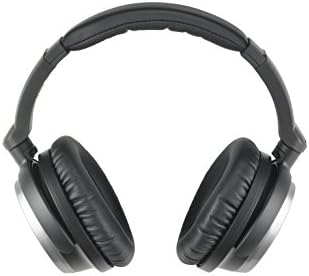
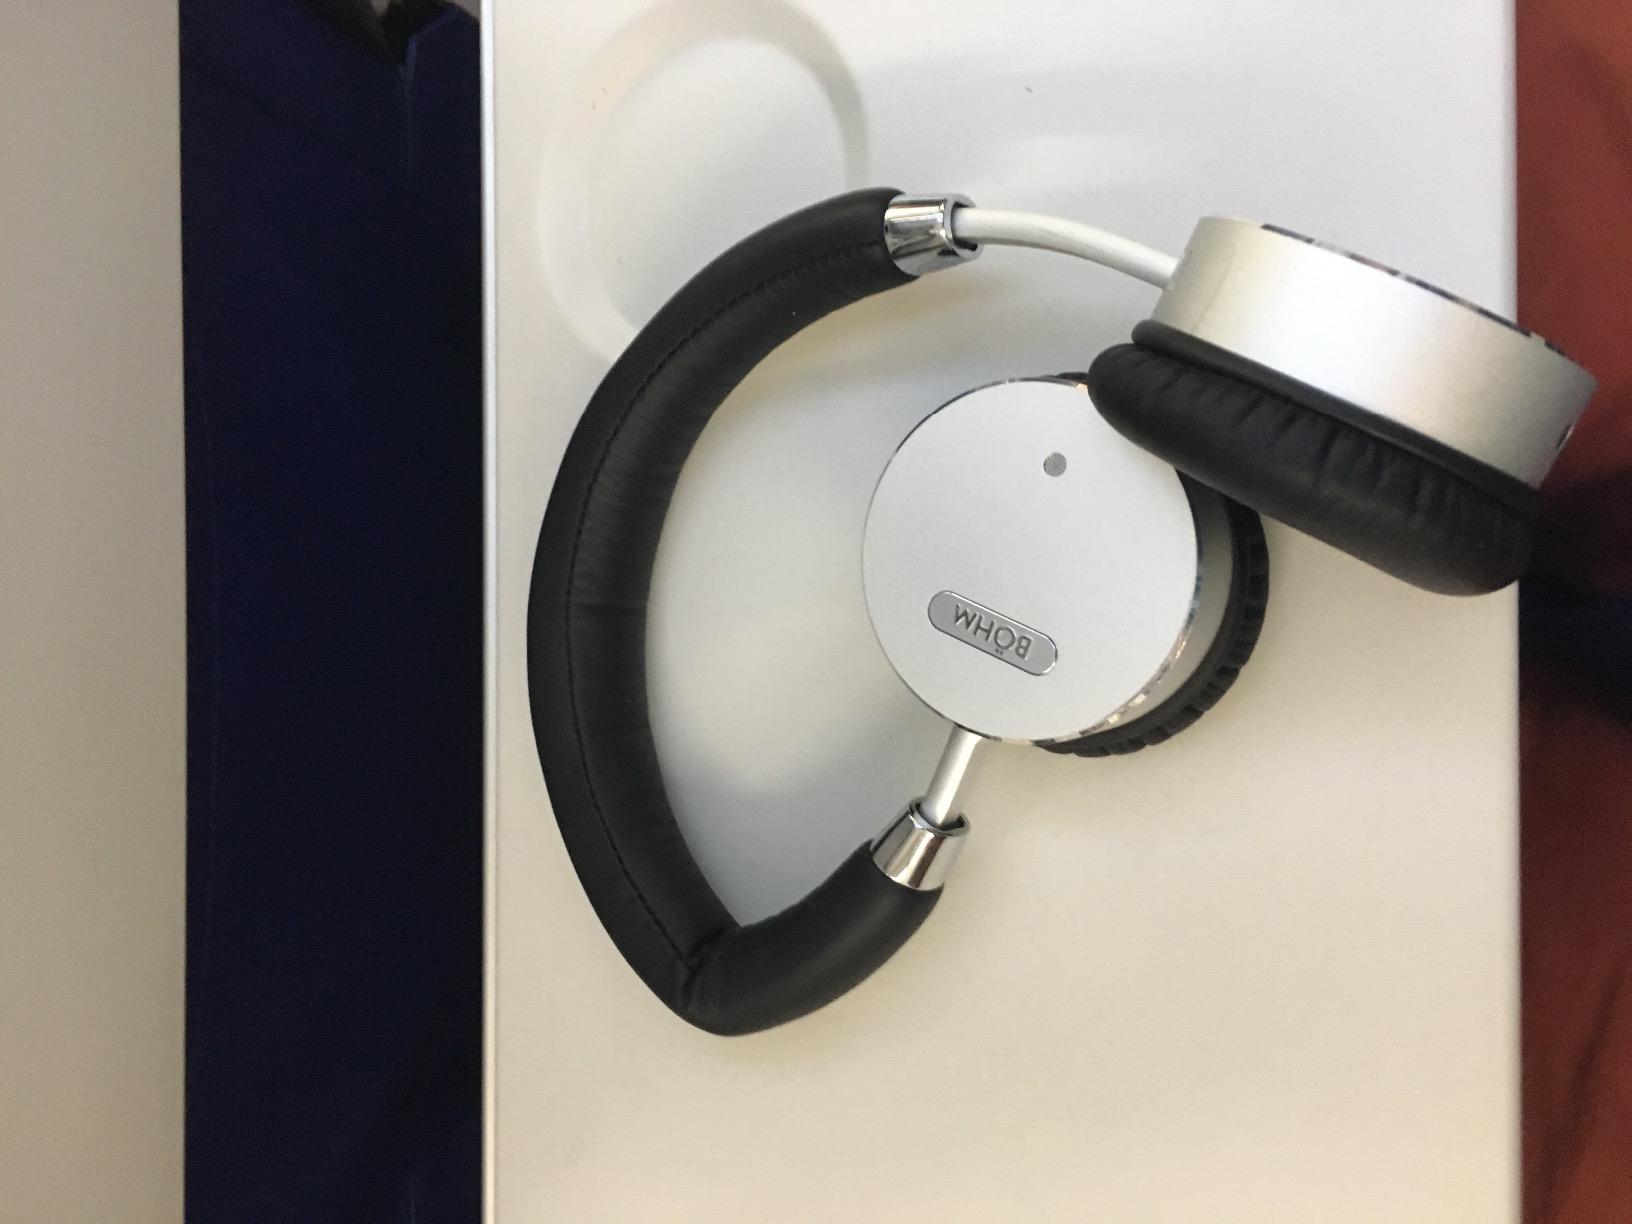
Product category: headphones
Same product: no